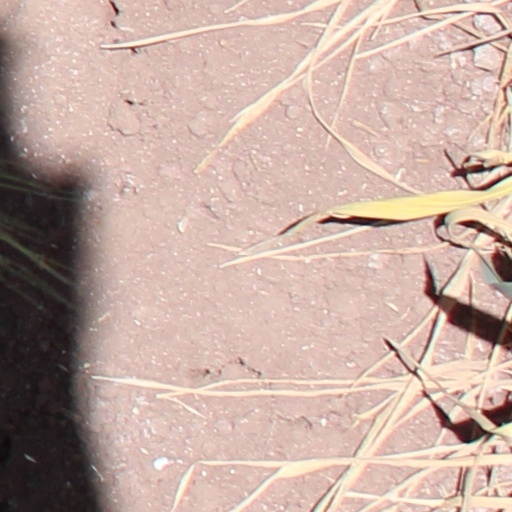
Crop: wheat